Syphon recorder

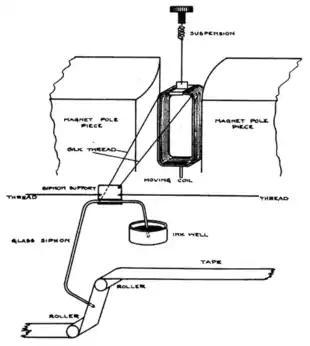
Diagram of a siphon recorder mechanism from 1922

The syphon or siphon recorder is an obsolete electromechanical device used as a receiver for submarine telegraph cables invented by William Thomson, 1st Baron Kelvin in 1867. It automatically records an incoming telegraph message as a wiggling ink line on a roll of paper tape. Later a trained telegrapher would read the tape, translating the pulses representing the "dots" and "dashes" of the Morse code to characters of the text message.